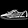
Label: Sneaker